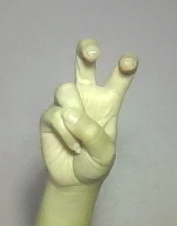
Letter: toot